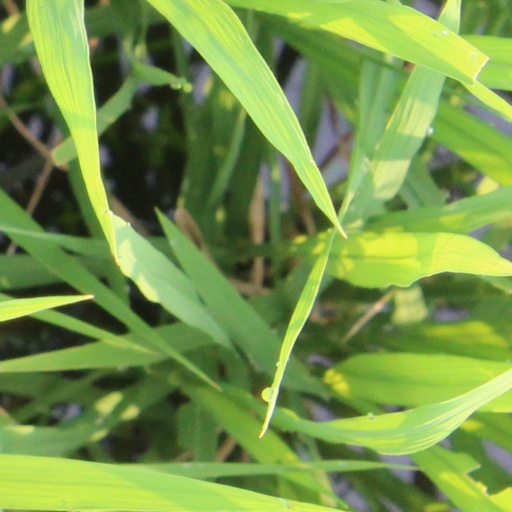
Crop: rice